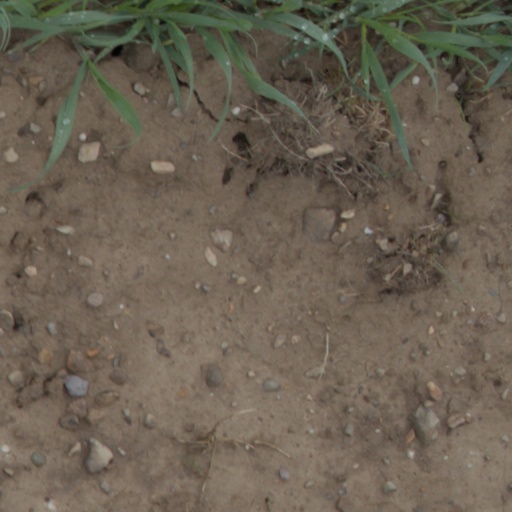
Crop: wheat